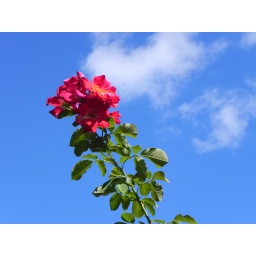
flower in the sky